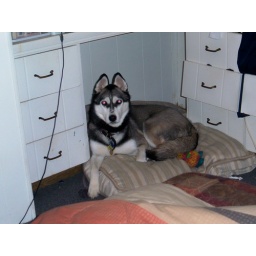
Luna with her toy and dog bed now in our room.